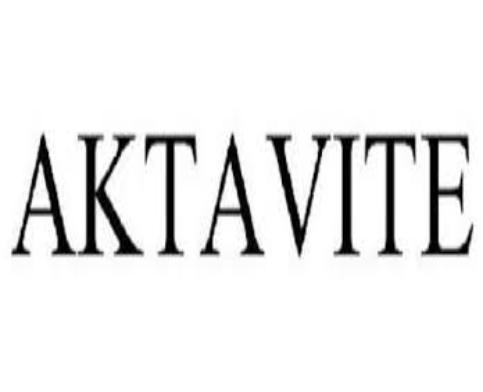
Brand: AktaVite
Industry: Food